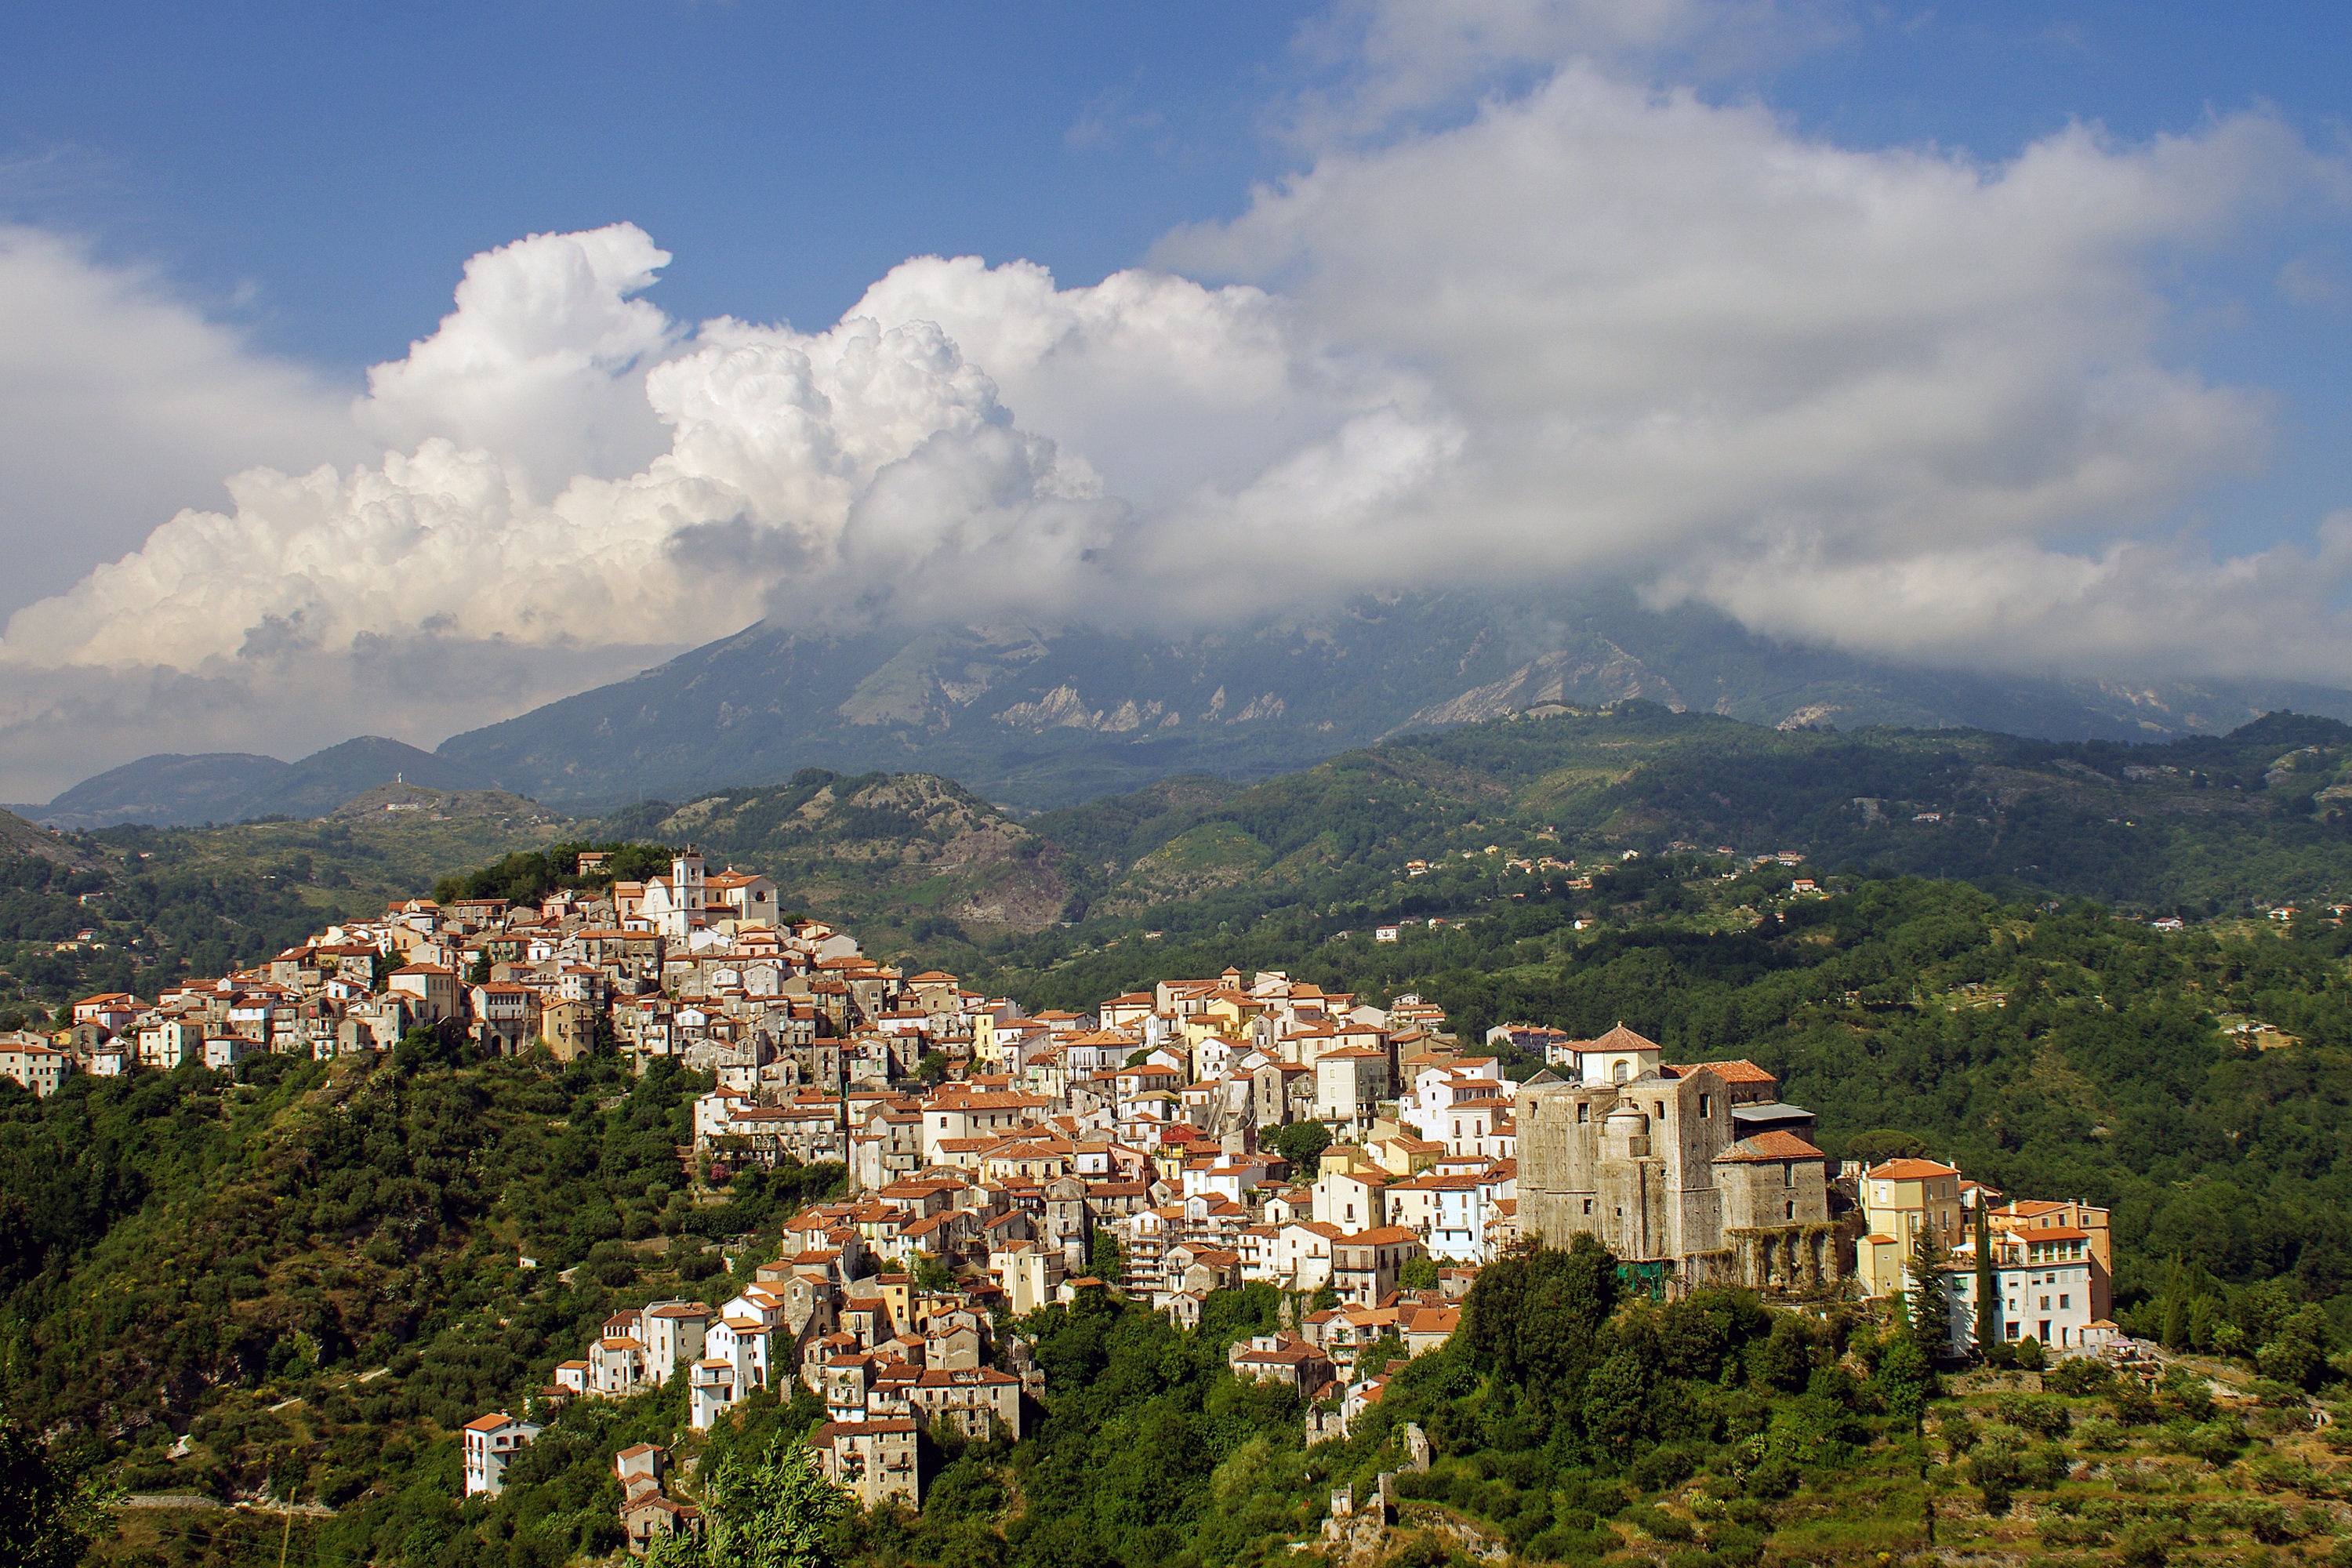
landscape, tree, mountain, cloud, sky, hill, flower, town, valley, mountain range, country, panorama, village, italy, old town, alps, plateau, basilicata, old houses, roofs, rural area, borgo, aerial photography, geographical feature, human settlement, mountainous landforms, rivello